Senbokuchō Station

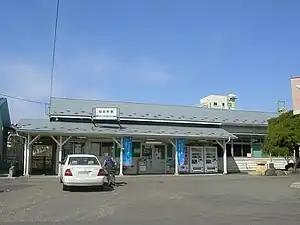
Senbokuchō Station in April 2008

is a railway station in the city of Morioka, Iwate Prefecture, Japan, operated by East Japan Railway Company (JR East).